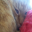
Label: cat